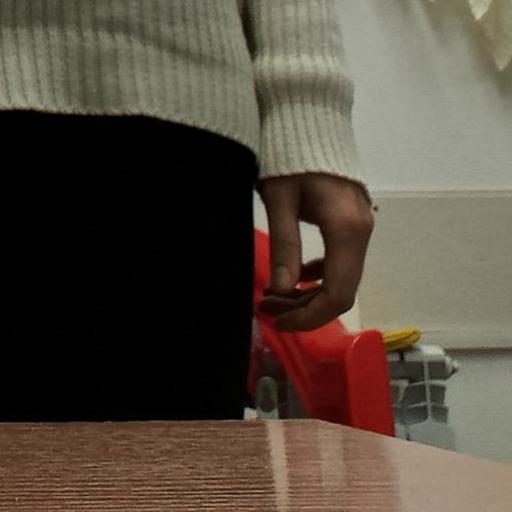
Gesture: no_gesture